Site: brandenburg
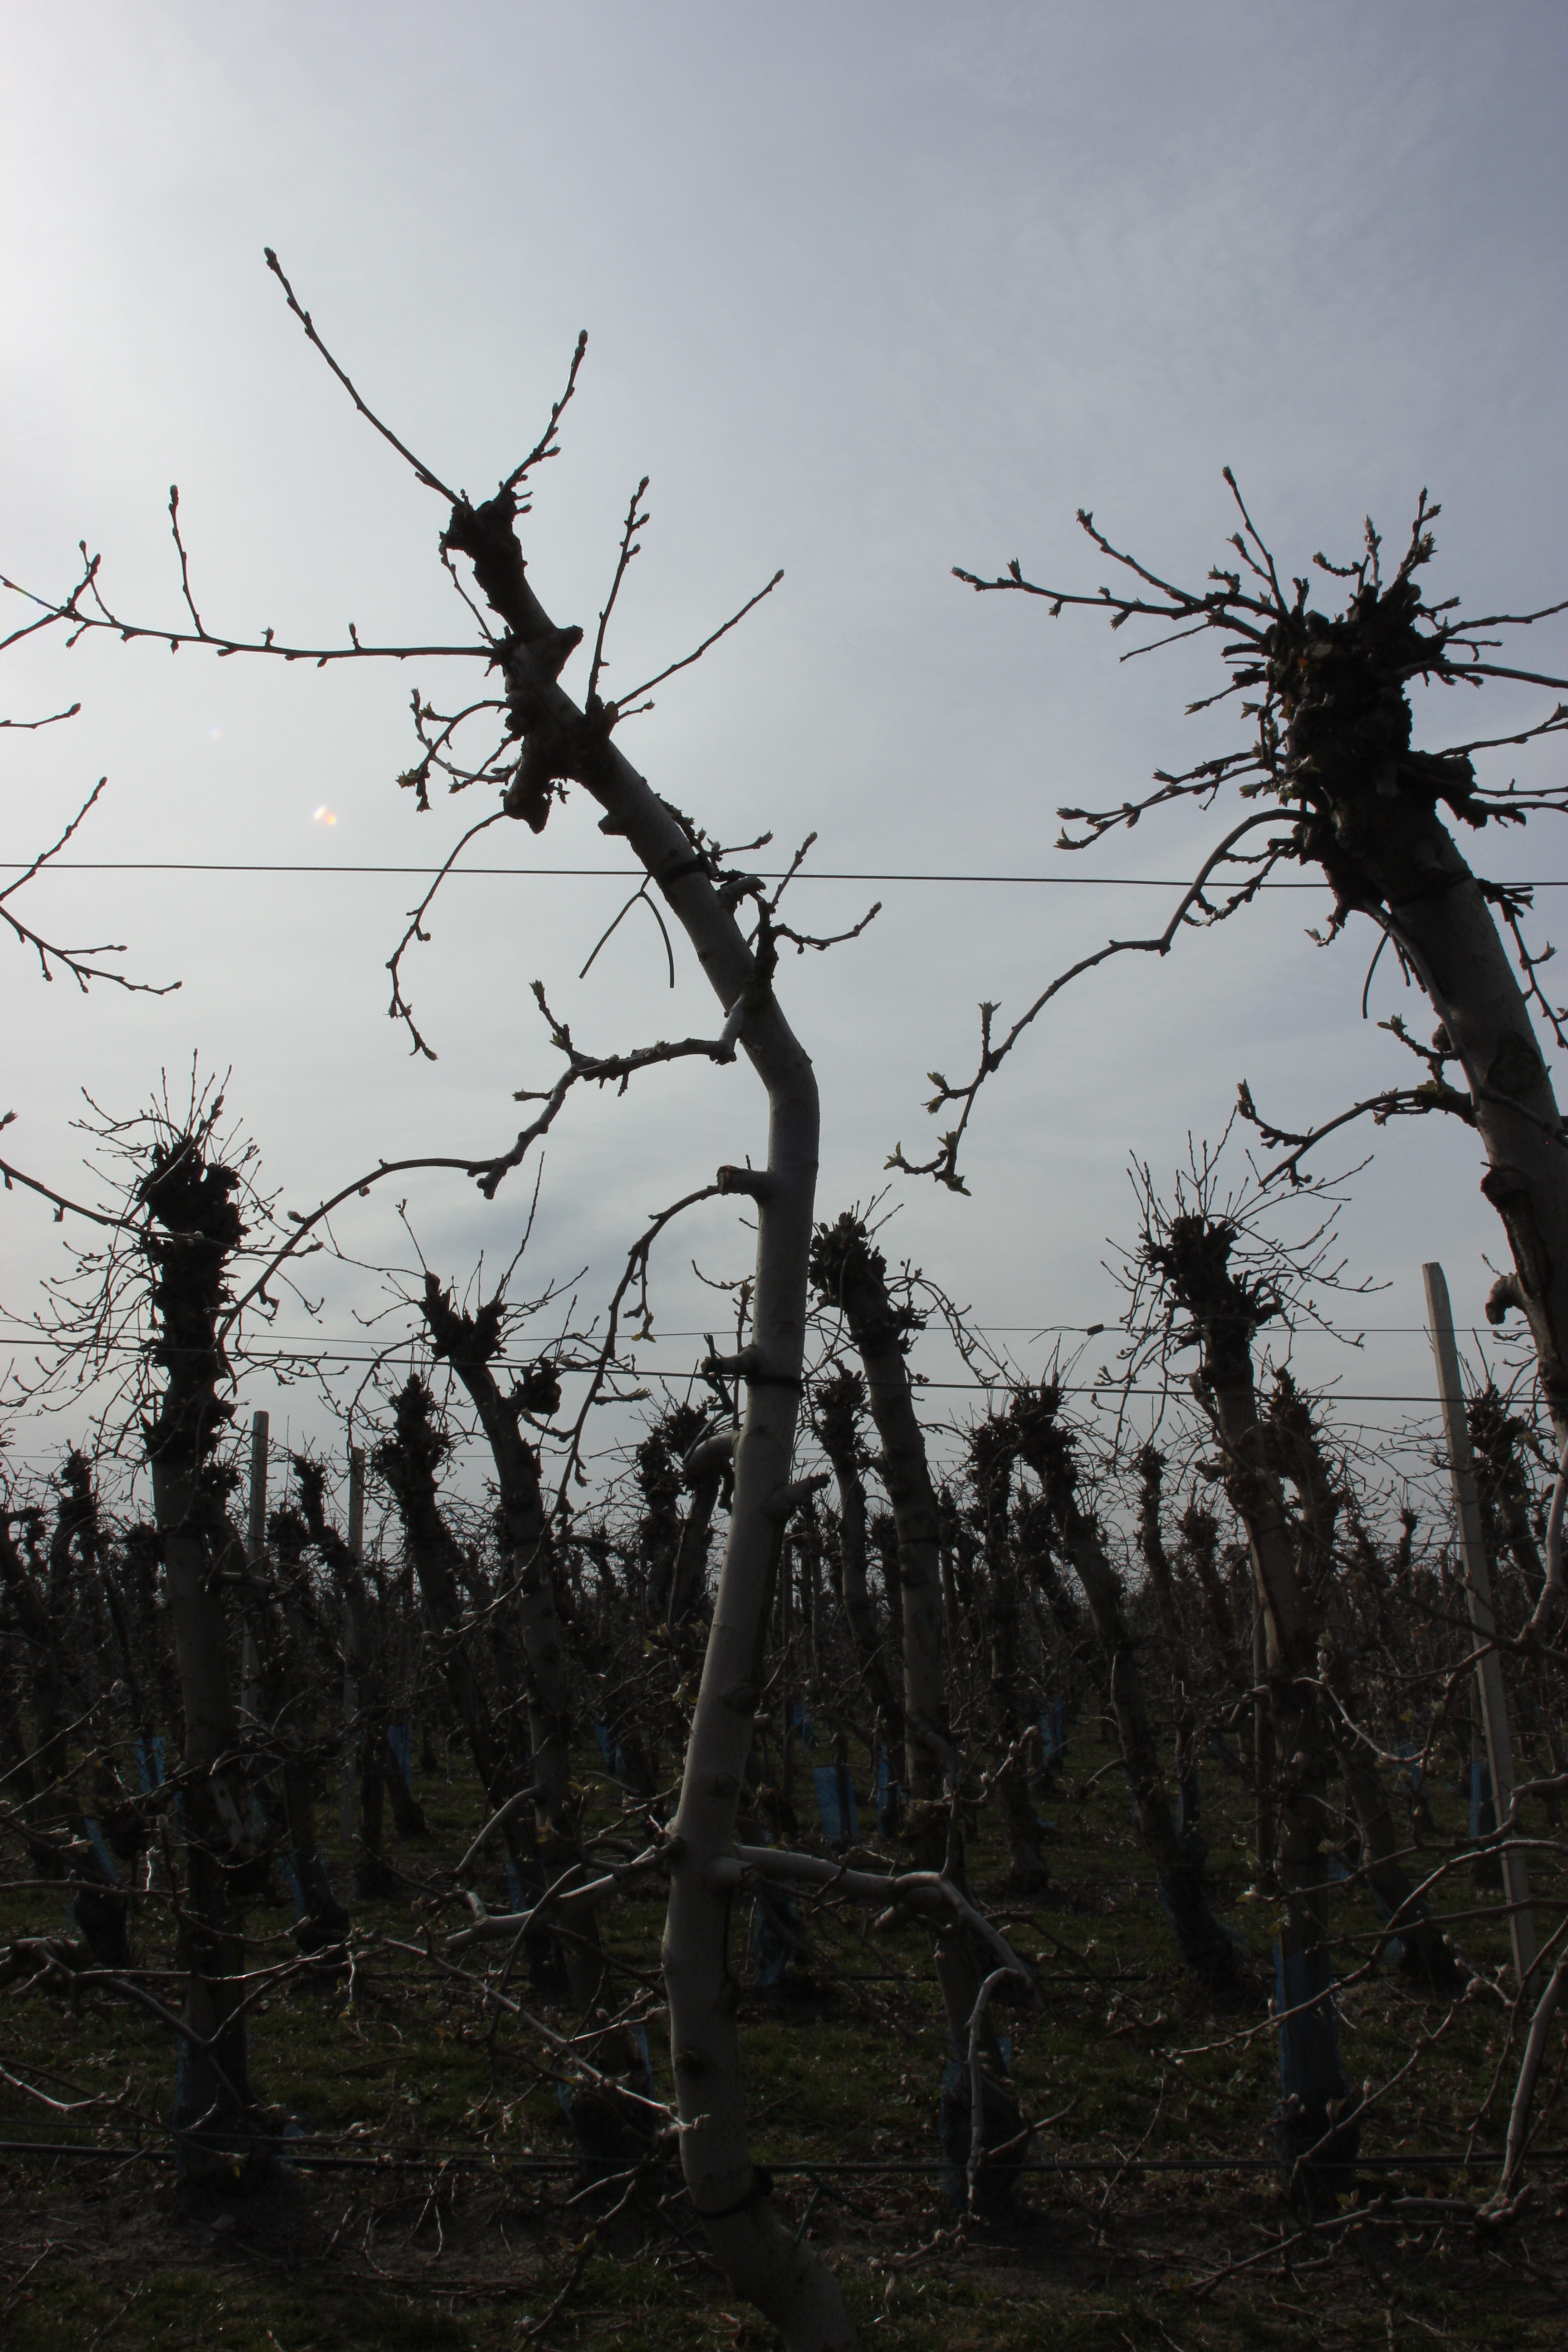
Growth stage (BBCH 54): Inflorescence emergence